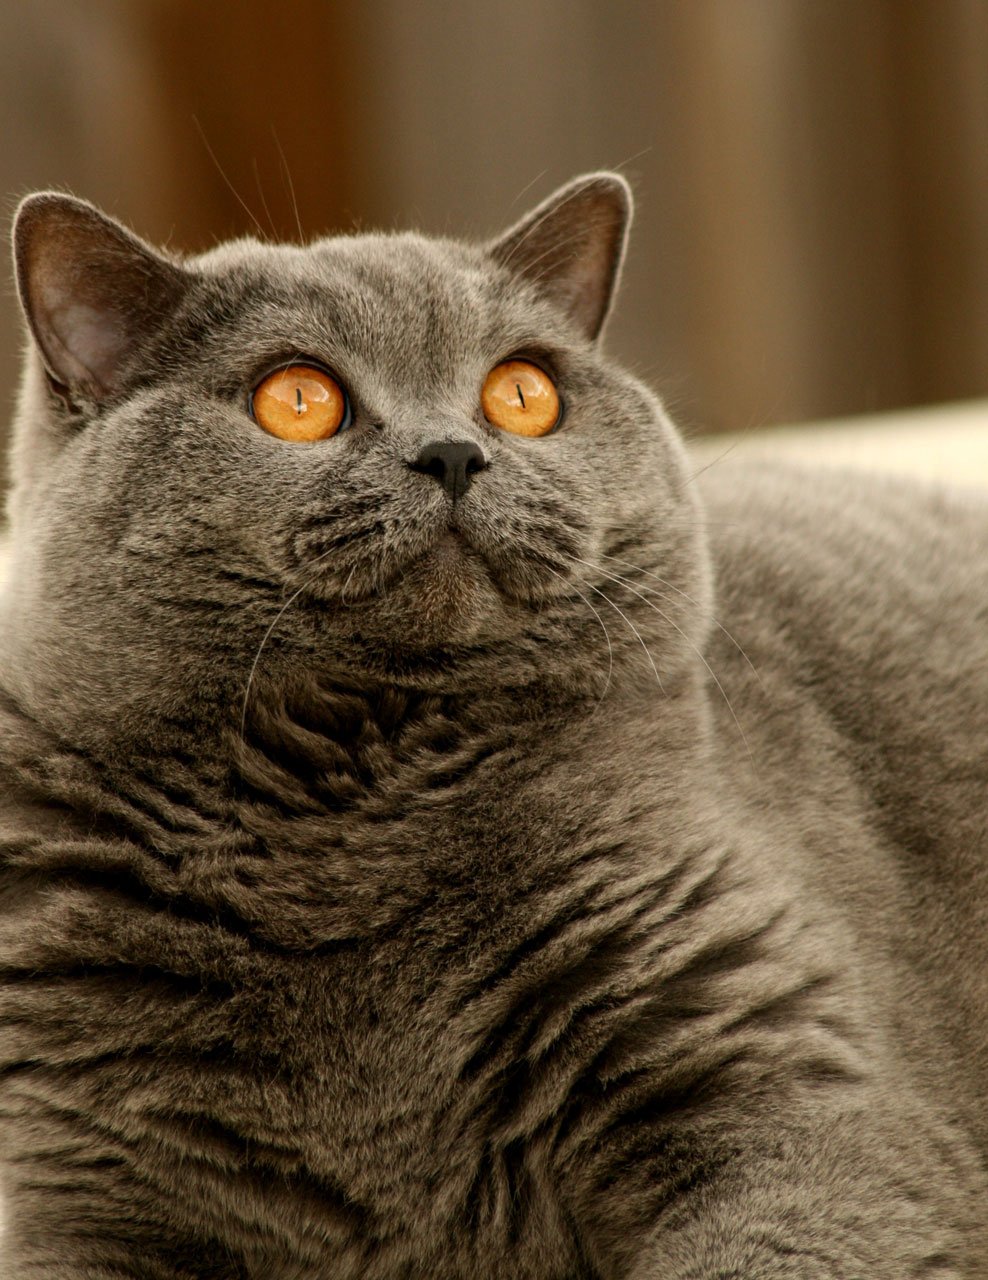
animal, looking, pet, cat, mammal, black, fauna, close up, eyes, whiskers, vertebrate, burmese, british shorthair, european shorthair, chartreux, asking, korat, small to medium sized cats, cat like mammal, domestic short haired cat